Jewish views on homosexuality

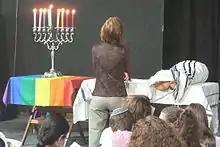
A halachic egalitarian Pride minyan in Tel Aviv on the second Shabbat of Hanukkah.

In Conservative Judaism, the Committee on Jewish Law and Standards (CJLS) of the Rabbinical Assembly makes the movement's decisions concerning Jewish law. In 1992, the CJLS action reaffirmed its traditional prohibition on homosexual conduct, blessing same-sex unions, and ordaining openly gay/lesbian/bisexual clergy. However, these prohibitions grew increasingly controversial within the Conservative movement.